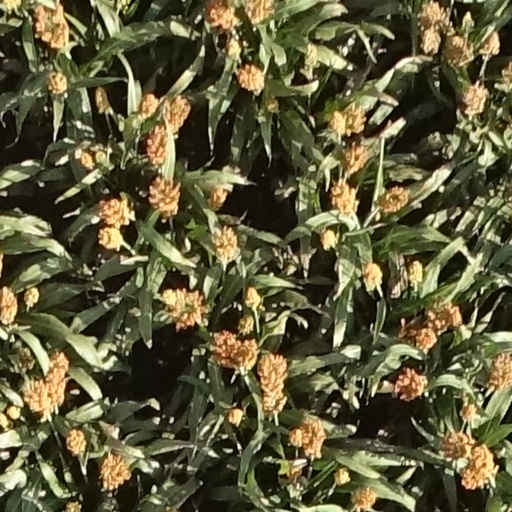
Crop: sorghum